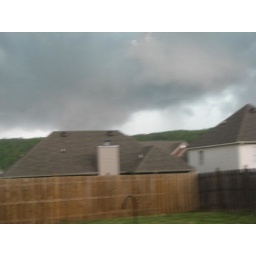
wall cloud in Forest Lakes on Bear Creek Rd.